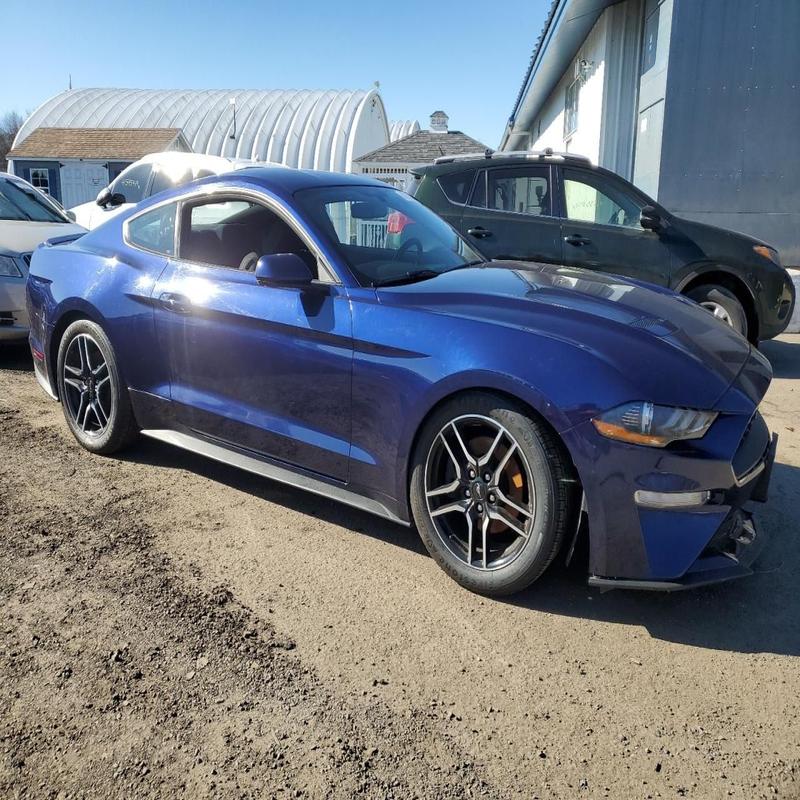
Aucun dommage détecté.
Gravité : aucun